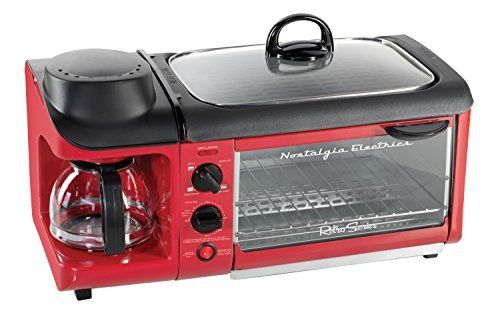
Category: toaster